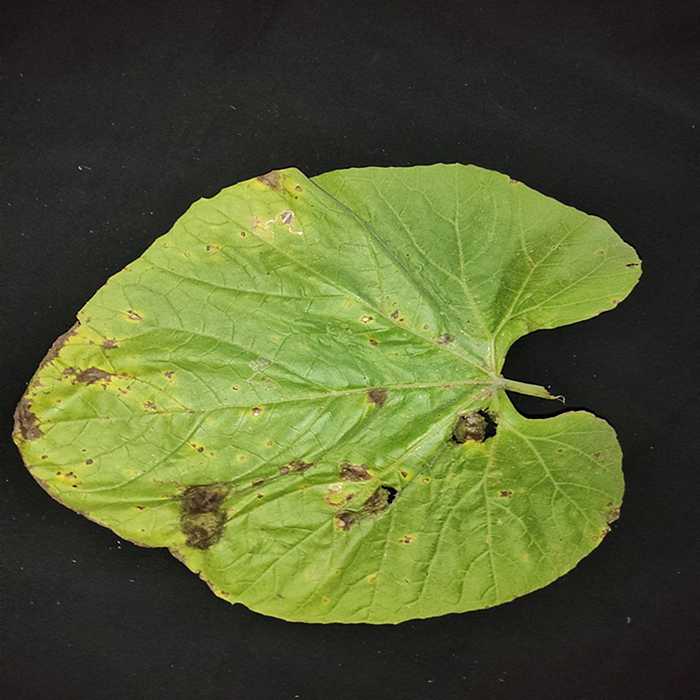
Plant: Bottle gourd
Label: Downey mildew